Phantom Planet

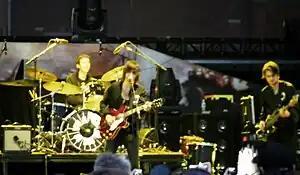
Phantom Planet performing in August 2008

Phantom Planet is an American rock band from Los Angeles, formed in 1994. The band consists of Alex Greenwald (vocals, rhythm guitar), Darren Robinson (lead guitar), Sam Farrar (bass guitar), and Andrew Parker (drums). The band is best known for their track "California", which became the theme song for the TV series "The O.C.". The band featured now-actor Jason Schwartzman on drums until 2003.